Hanshinkan Modernism

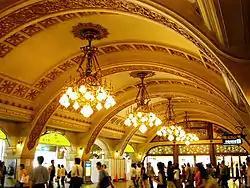
Former Hankyu Umeda Station Concourse in Osaka

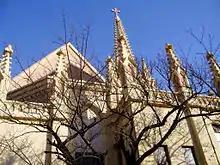
Shukugawa Catholic Church in Nishinomiya

Accompanying the suburbanization of the Osaka Bay area, which continued to grow after 1923 in contrast to the Tokyo Bay area where the spread of urbanization was temporarily suspended due to the Great Kantō earthquake, the Hanshinkan Modernism cultural sphere spread to Ikeda, Minoh, and Toyonaka in Osaka Prefecture, and to Kobe's Suma and Tarumi wards.